Monroe County Courthouse (Pennsylvania)

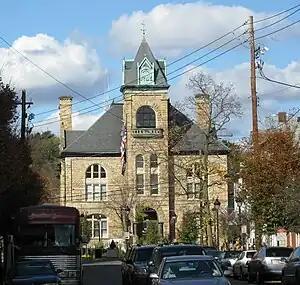
Monroe County Courthouse, November 2009

Monroe County Courthouse is a historic county courthouse located in Stroudsburg, Pennsylvania. The original section was built in 1890, and is a three-story, ashlar sandstone and limestone building measuring wide and long. It is in the Romanesque Revival style. An identically sized addition was built in 1934, as a Public Works Administration project.